Akbar Birbal Remixed

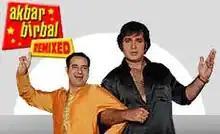
A promotional logo image of "Akbar Birbal Remixed".

Akbar Birbal Remixed is a series of Hindi webisodes/mobisodes launched by Rajshri on the Rajshri.com portal on 1 July 2008. Mobisodes of Akbar Birbal Remixed are available in SMS, MMS, video and audio formats. The show will thereafter be made available on the TV, home video and FM Radio.